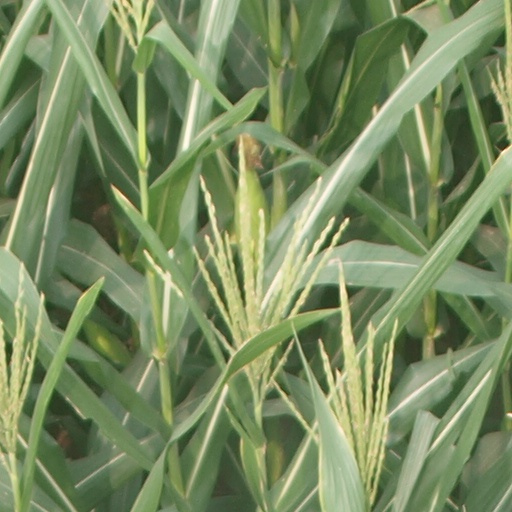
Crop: maize; corn